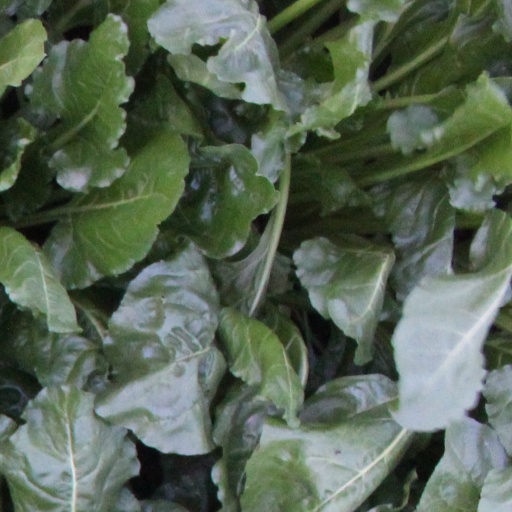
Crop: sugar beet